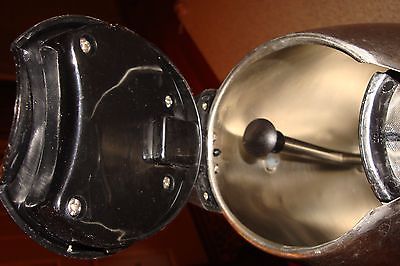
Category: kettle